List of Knights Hospitaller sites

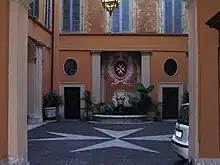
Palazzo Malta courtyard, Rome

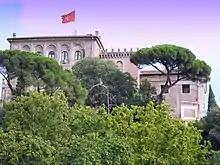
Magistral villa, Rome

Following the expulsion of the Order from Malta by Napoleon in 1798, the Order's remnants temporarily relocated in Messina until 1802, Catania until 1826, and Ferrara until 1834. Gotland was offered to the knights by Sweden in 1806, but they refused as they still hoped to reclaim sovereignty over Malta. The Order then settled in its long-held properties in Rome, which were granted extraterritoriality in 1869. In that period it assumed its modern name of Sovereign Military Order of Malta.